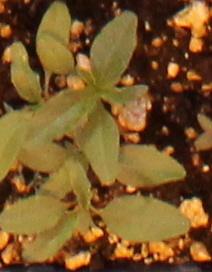
Label: Waterhemp